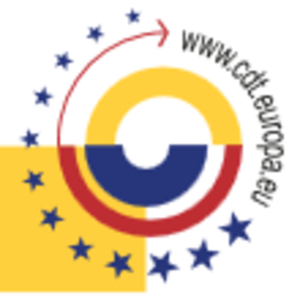
Le Centre de traduction des organes de l’Union européenne est une agence de l’UE dont le siège se situe à Luxembourg. Son rôle principal consiste à répondre aux divers besoins en matière de communication multilingue des agences et autres organes de l’UE. En outre, les institutions européennes peuvent faire appel à lui pour absorber tout travail excédentaire qu’elles peuvent avoir.